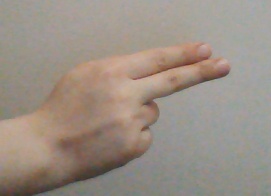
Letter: ain